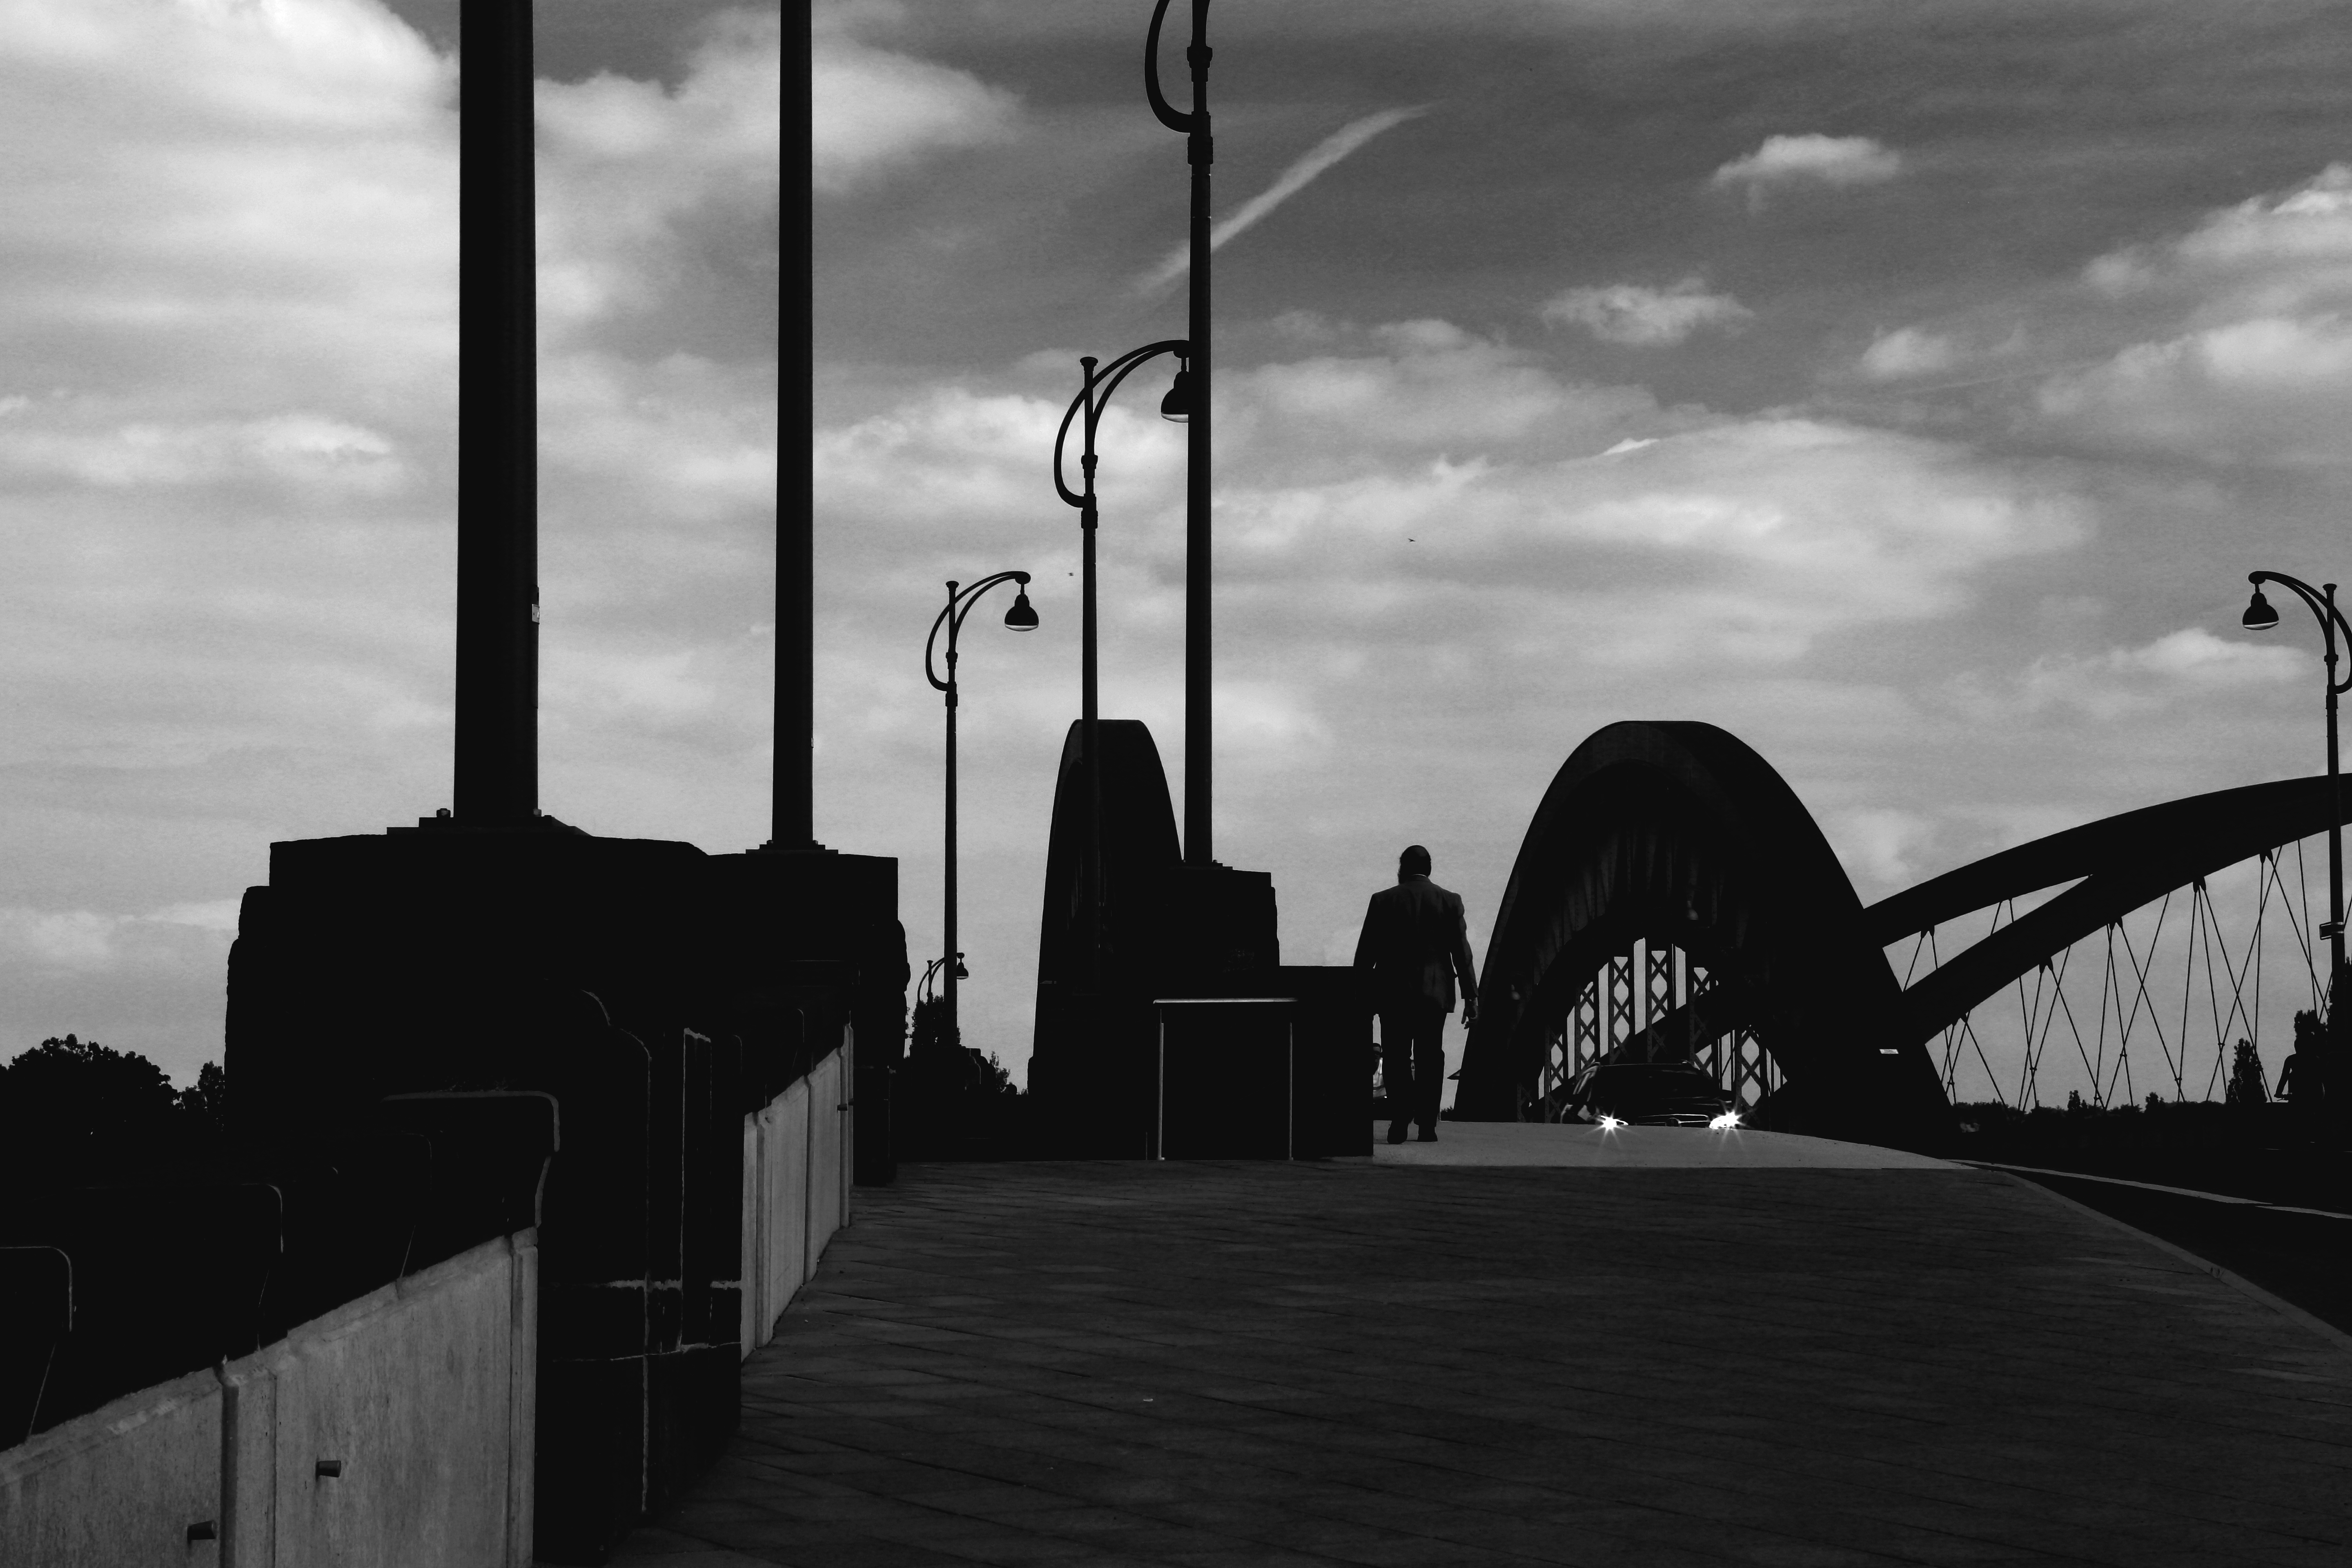
silhouette, person, light, cloud, black and white, people, sky, white, bridge, skyline, street, town, city, urban, europe, evening, shadow, darkness, port, black, monochrome, streetphotography, bw, blackandwhite, blackwhite, candid, moments, symmetry, stadt, europa, germany, deutschland, alemania, allemagne, strasse, sw, schwarzweiss, deutsch, schwarzweis, german, streetscene, shape, snap, moment, frankfurtmain, frankfurtammain, frankfurtam, frankfurtamain, francfort, germania, hesse, hassia, hessen, einfarbig, leute, strasenszene, strassenszene, mensch, menschen, persons, personen, strassenfotografie, strase, unposed, ungestellt, frankfurt, osthafen, brucke, st dtisch, monochrome photography